Answer in natural language. Considering the relative positions, where is blue and white striped wooden bed with respect to Window? Choose between the following options: right or left
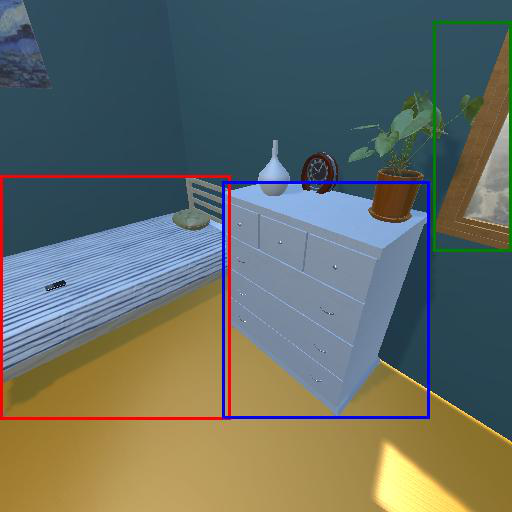
<answer>left</answer>